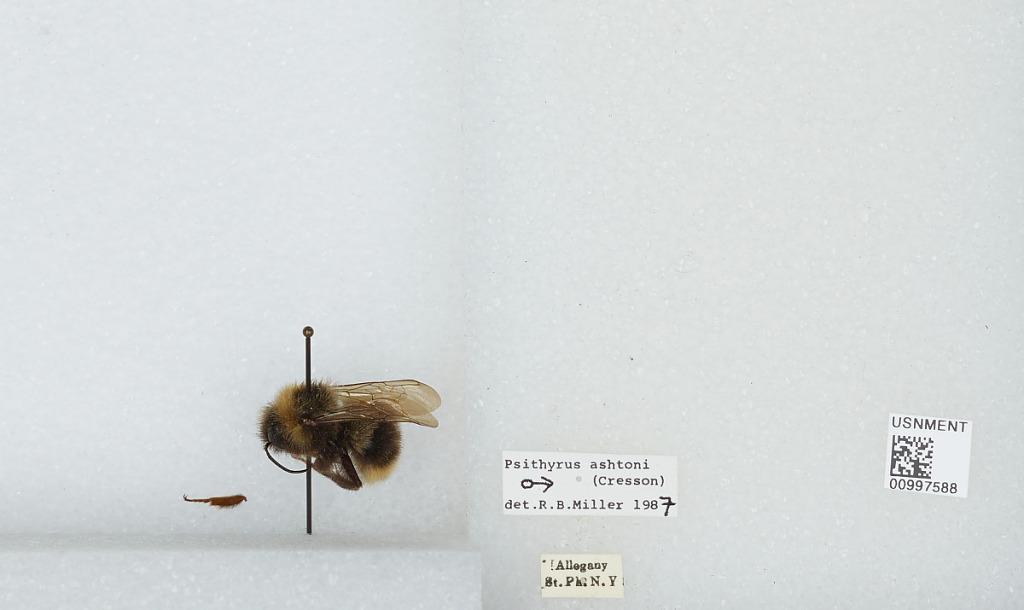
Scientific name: Bombus (Psithyrus) ashtoni (Cresson)
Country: United States
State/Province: New York
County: Cattaraugus
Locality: Allegany State Park
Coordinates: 42.0997, -78.7492
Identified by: Miller, R. B.